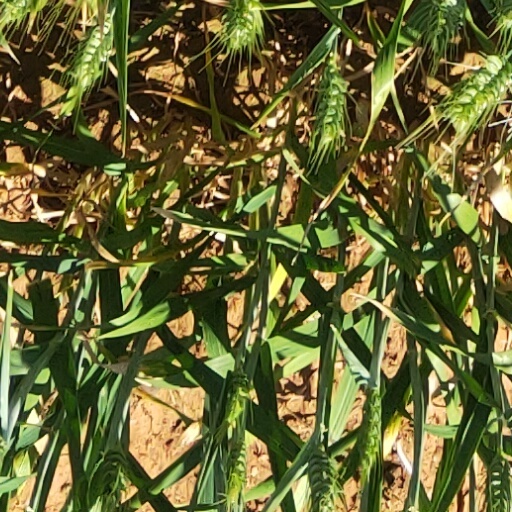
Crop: wheat